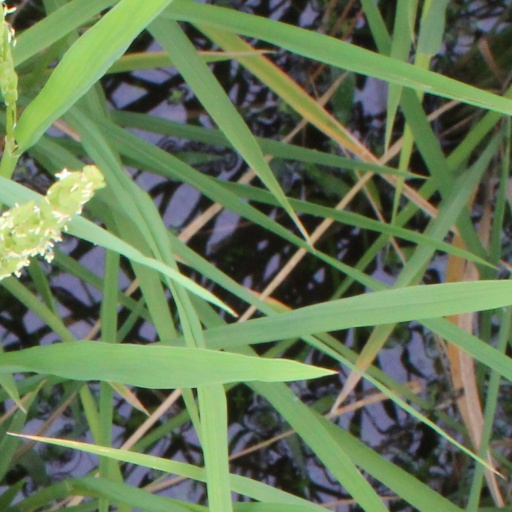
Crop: rice